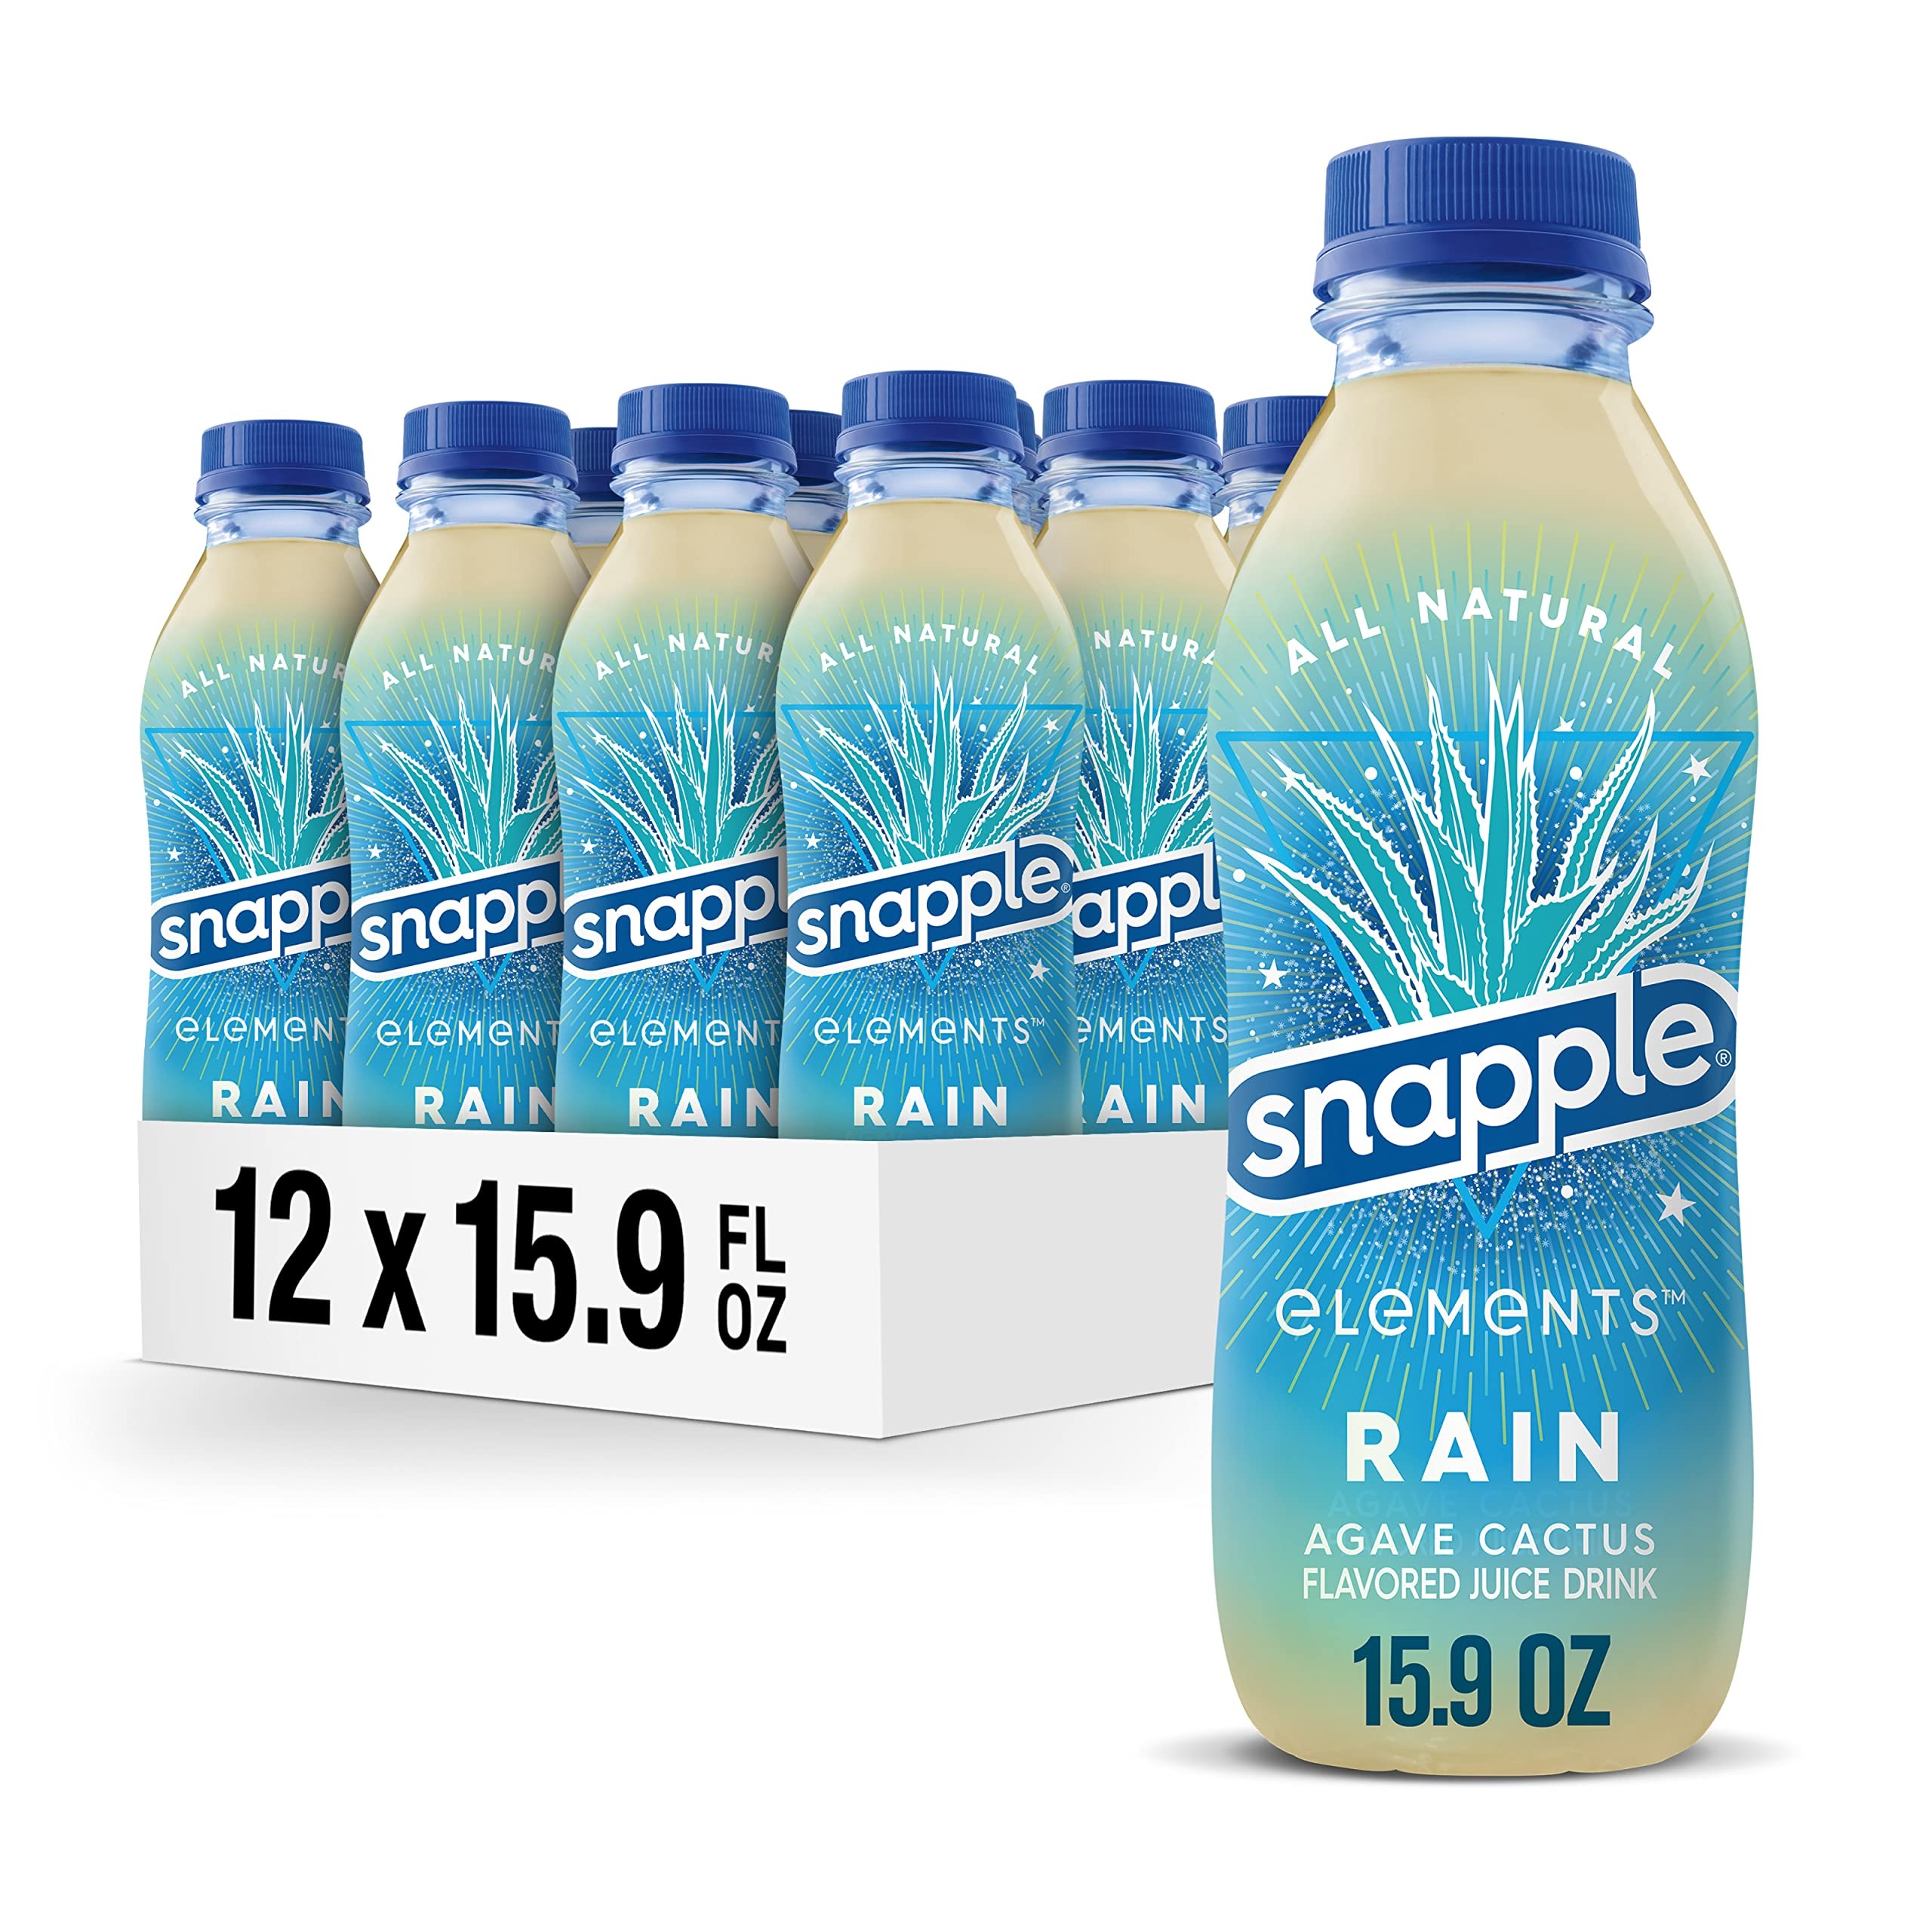
Item Name: Snapple Elements Rain Agave Cactus Juice Drink, 15.9 Fl Oz Recycled Plastic Bottle, Pack Of 12, All Natural, No Artificial Flavors Or Sweeteners, Contains 10% Real Juice
Bullet Point 1: FLAVOR: Snapple Elements Rain juice drink pours over your taste buds with the unique flavor of Agave Cactus.
Bullet Point 2: SNAPPLE ELEMENTS: Snapple Elements are all natural, and impossibly light and refreshing.
Bullet Point 3: QUALITY: Our teas, fruit drinks, and lemonades are always made from quality ingredients.
Bullet Point 4: ALL NATURAL: Snapple Elements Rain is all natural, with no artificial flavors or sweeteners.
Bullet Point 5: 100% RECYCLED: Our 16oz and 20oz bottles are recyclable and made from 100% recycled plastic (excludes cap and label).
Value: 190.8
Unit: Fl Oz

Price: 27.55